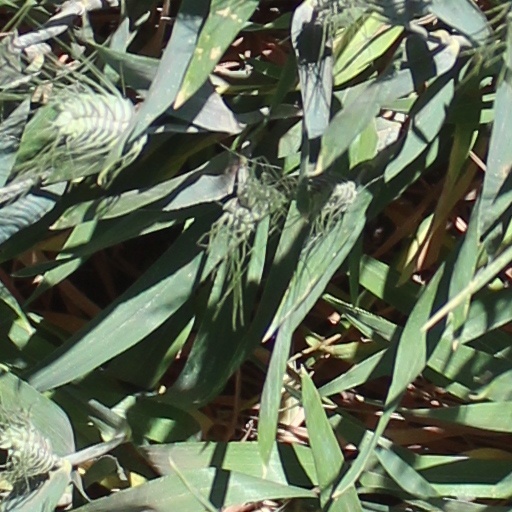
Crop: wheat